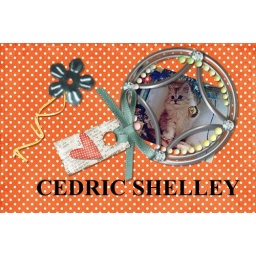
Cedric, the cat brought in an orange box!